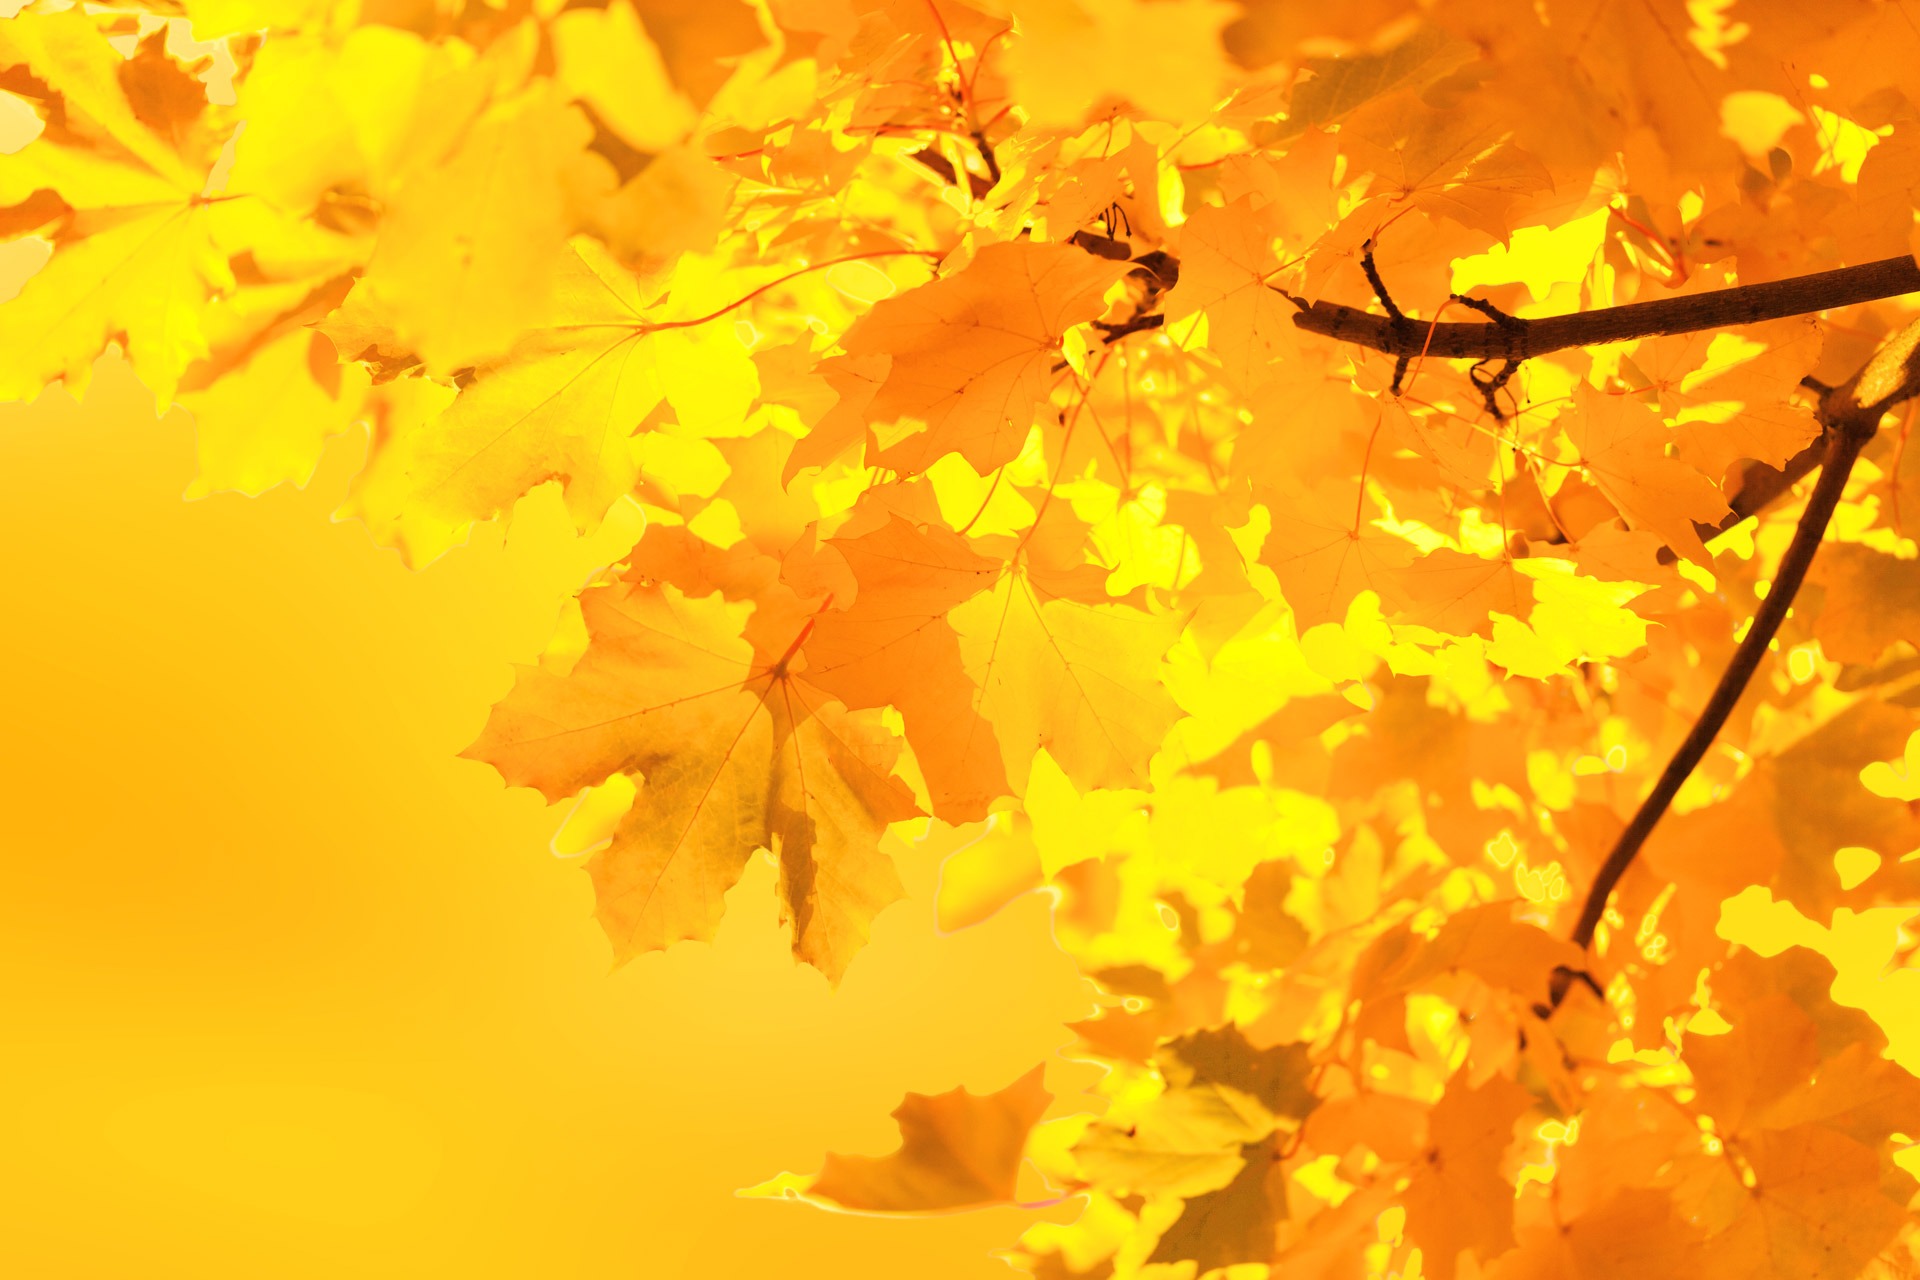
tree, nature, outdoor, branch, plant, sunlight, leaf, fall, flower, foliage, color, autumn, yellow, flora, season, maple tree, maple leaf, background, seasonal, maple leaves, flowering plant, maidenhair tree, woody plant, land plant